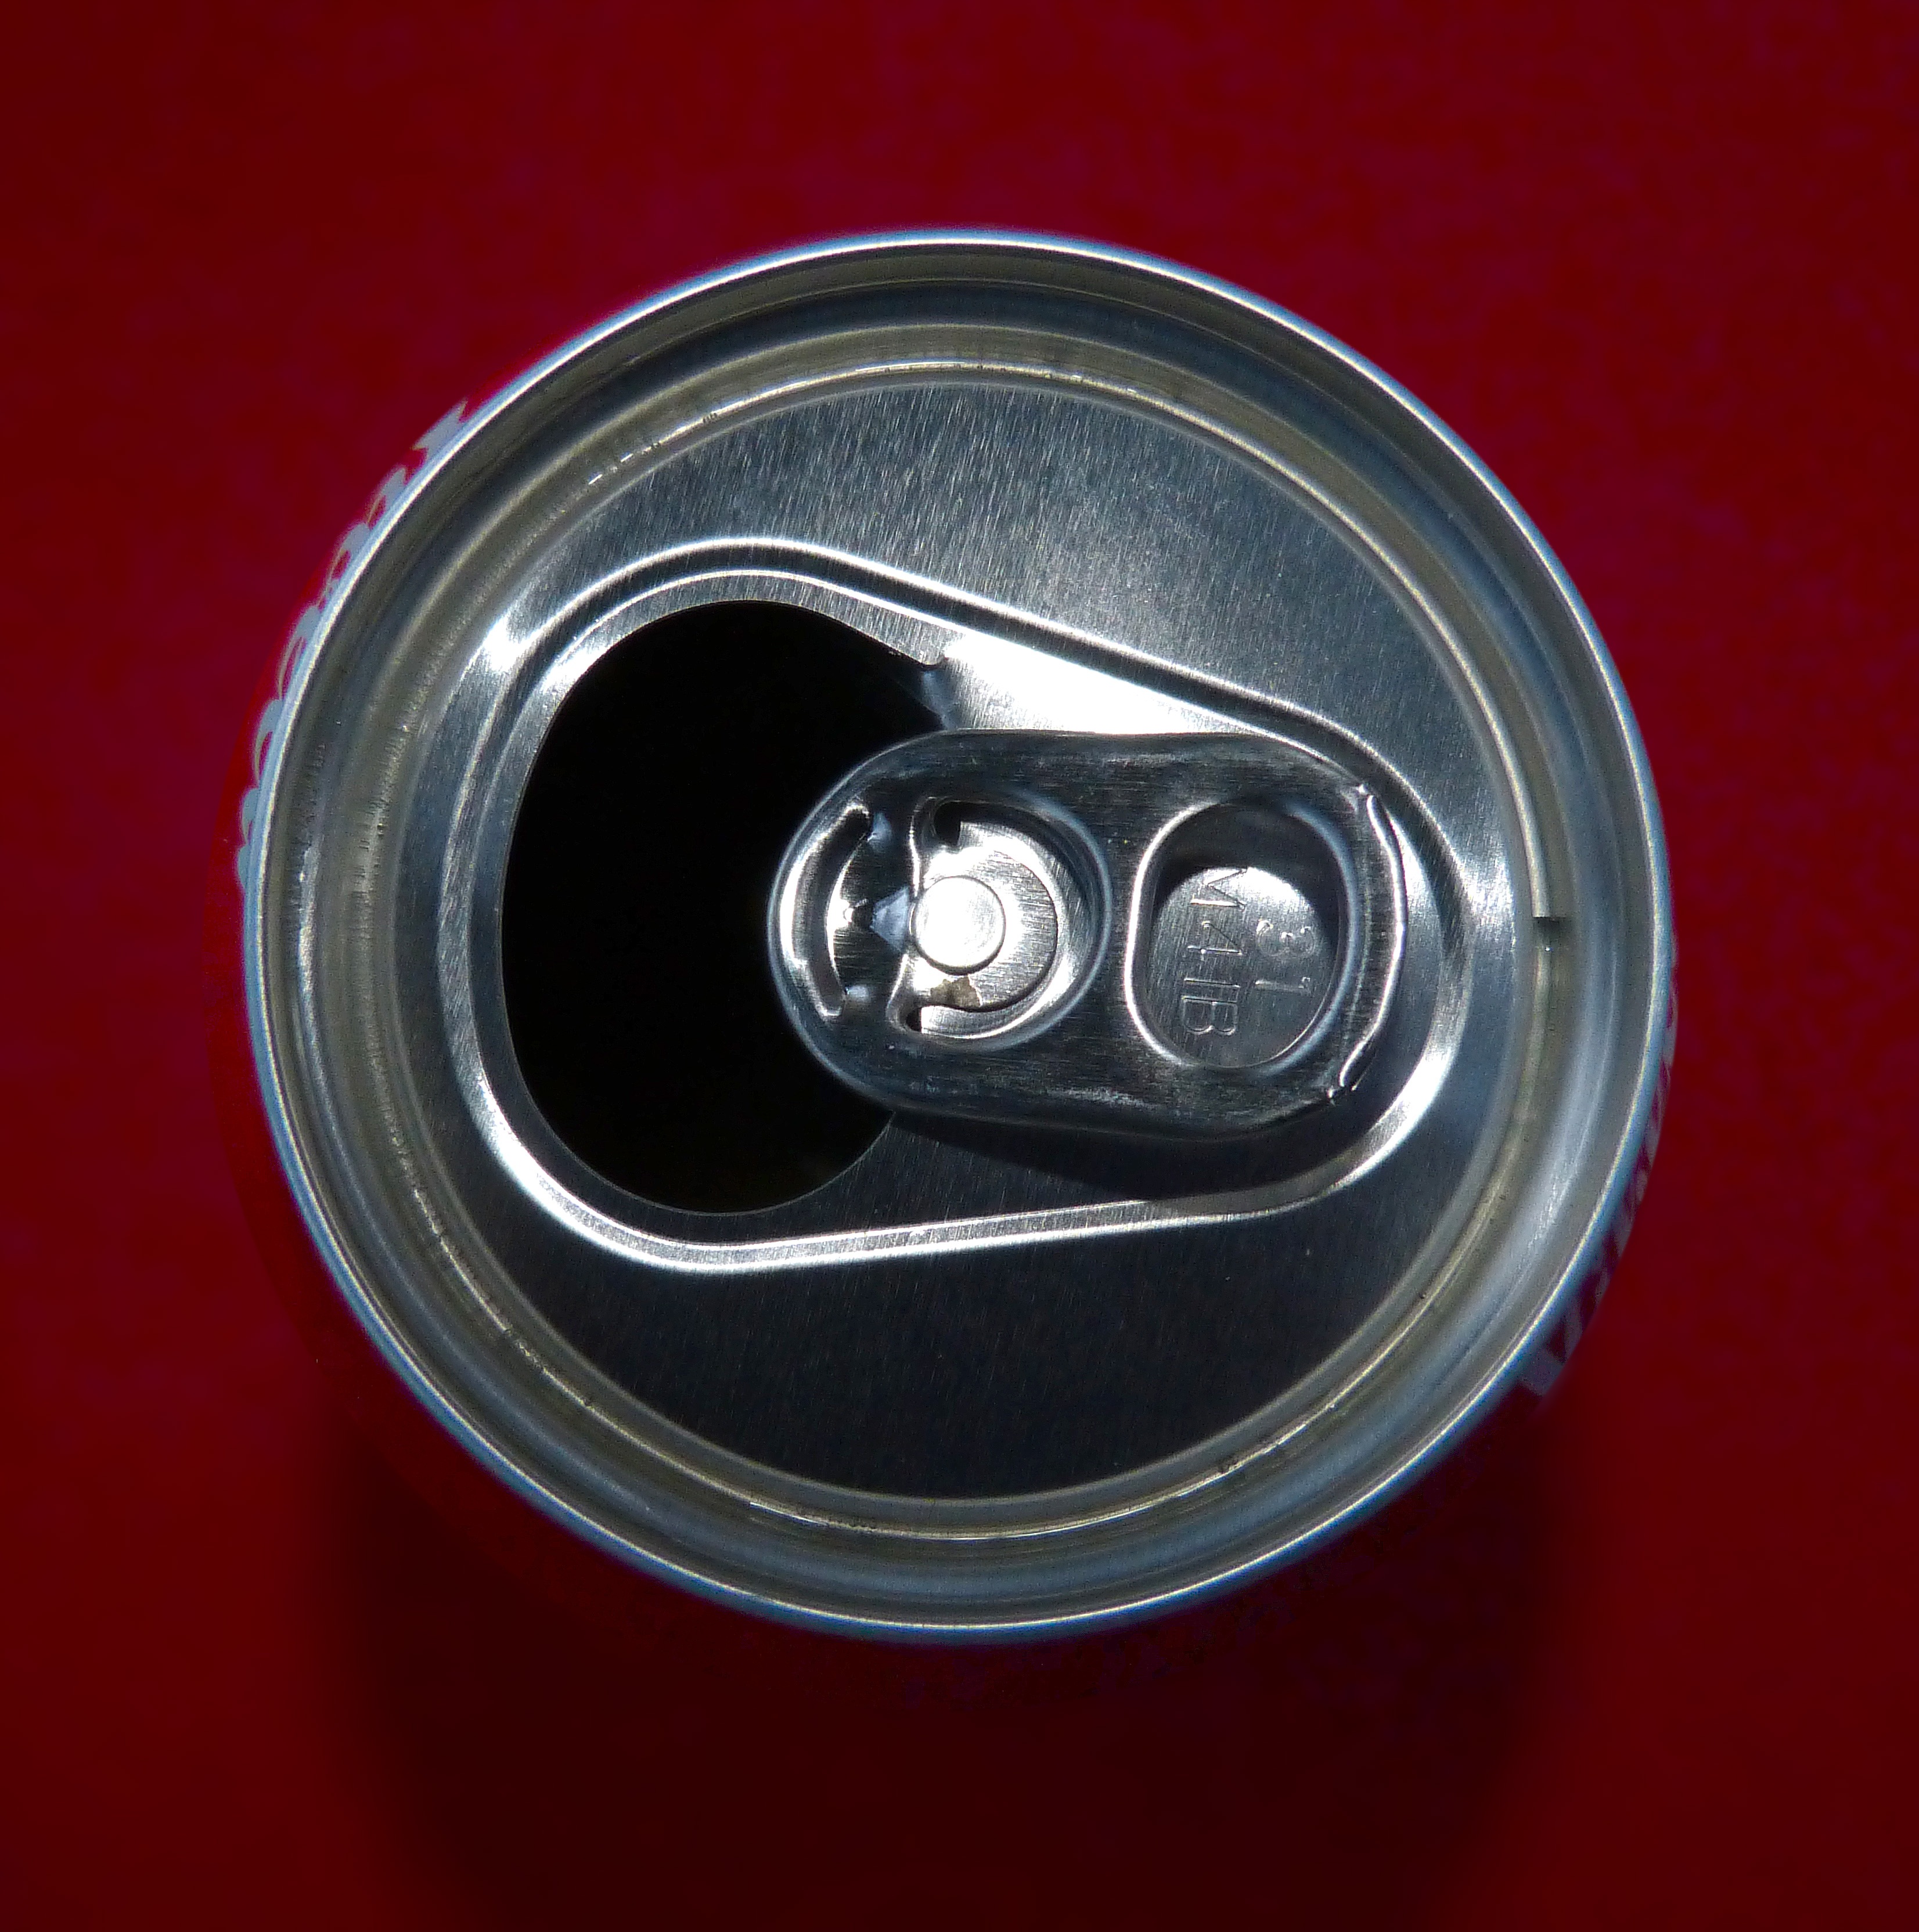
light, wheel, red, symbol, spoke, drink, gauge, beer, emblem, can, rim, hubcap, overhead view, automotive lighting